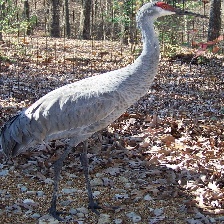
Species: SANDHILL CRANE
Scientific name: GRUS CANADENSIS
ImageNet parent category: crane